Club Atlético Tigre

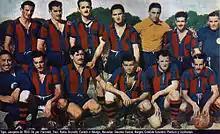
The 1953 that got another promotion to Primera that same year

Tigre remained in the second tier until 1953, when the team won its second title, and returned to Primera División again, where the club remained until another relegation in 1958. During that brief stint in the top level, Tigre got its best performance until then, finishing 6th in the 1955 season. It was at that time when Tigre was nicknamed "El Matador" (The Killer) by "El Gráfico" journalist Osvaldo Ardizzone.